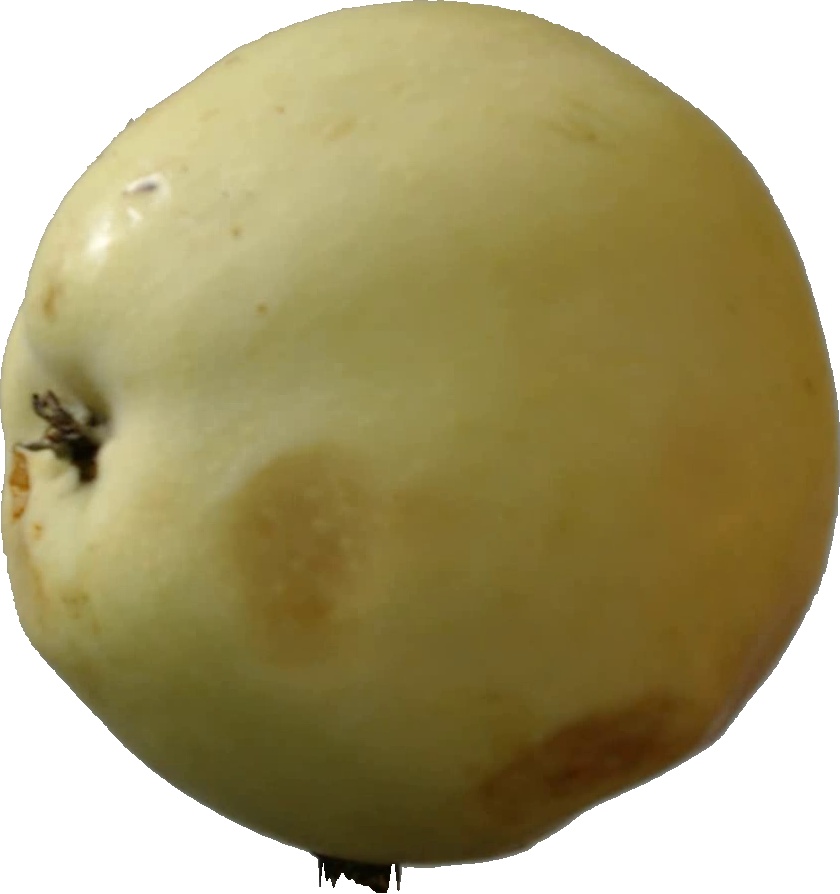
Label: apple_hit_1